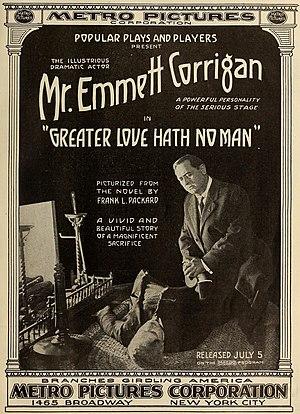
Emmett Corrigan est un acteur américain d'origine néerlandaise.